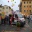
Label: ambulance